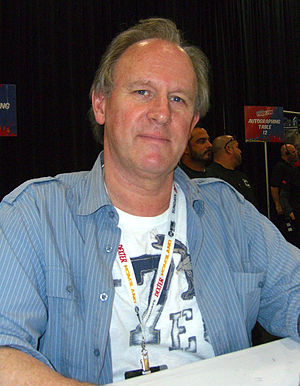
Peter Davison
Peter Davison er en skuespiller, som er mest kendt for at have spillet Tristan Farnon i tv-serien baseret på James Herriots Folk og fæ og som den femte Doktoren i Doctor Who.